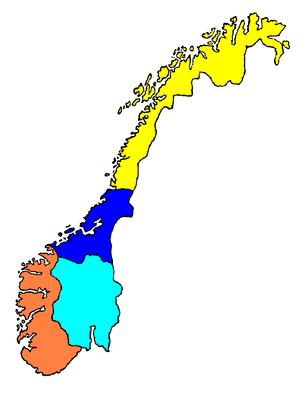
Norsk (sprog) / Talesprog / Norske dialekter
Kortet viser de fire hovedgrupper af norske dialekter: nordnorsk i gult, trøndersk i mørkeblåt, vestlandsk i orange og østlandsk i lyseblåt.
Norsk er et vestnordisk sprog fra den nordgermanske gren af den germanske sprogfamilie og er i lighed med svensk og dansk, stærkt påvirket af nedertysk. Norsk har to officielle skriftsprog: Bokmål og nynorsk. Bokmål, med den uofficielle konservative form riksmål har sin oprindelse i dansk skriftsprog. Nynorsk er derimod baseret på norske dialekter, primært fra Vestlandet. Omkring 87 procent af nordmændene skriver bokmål.